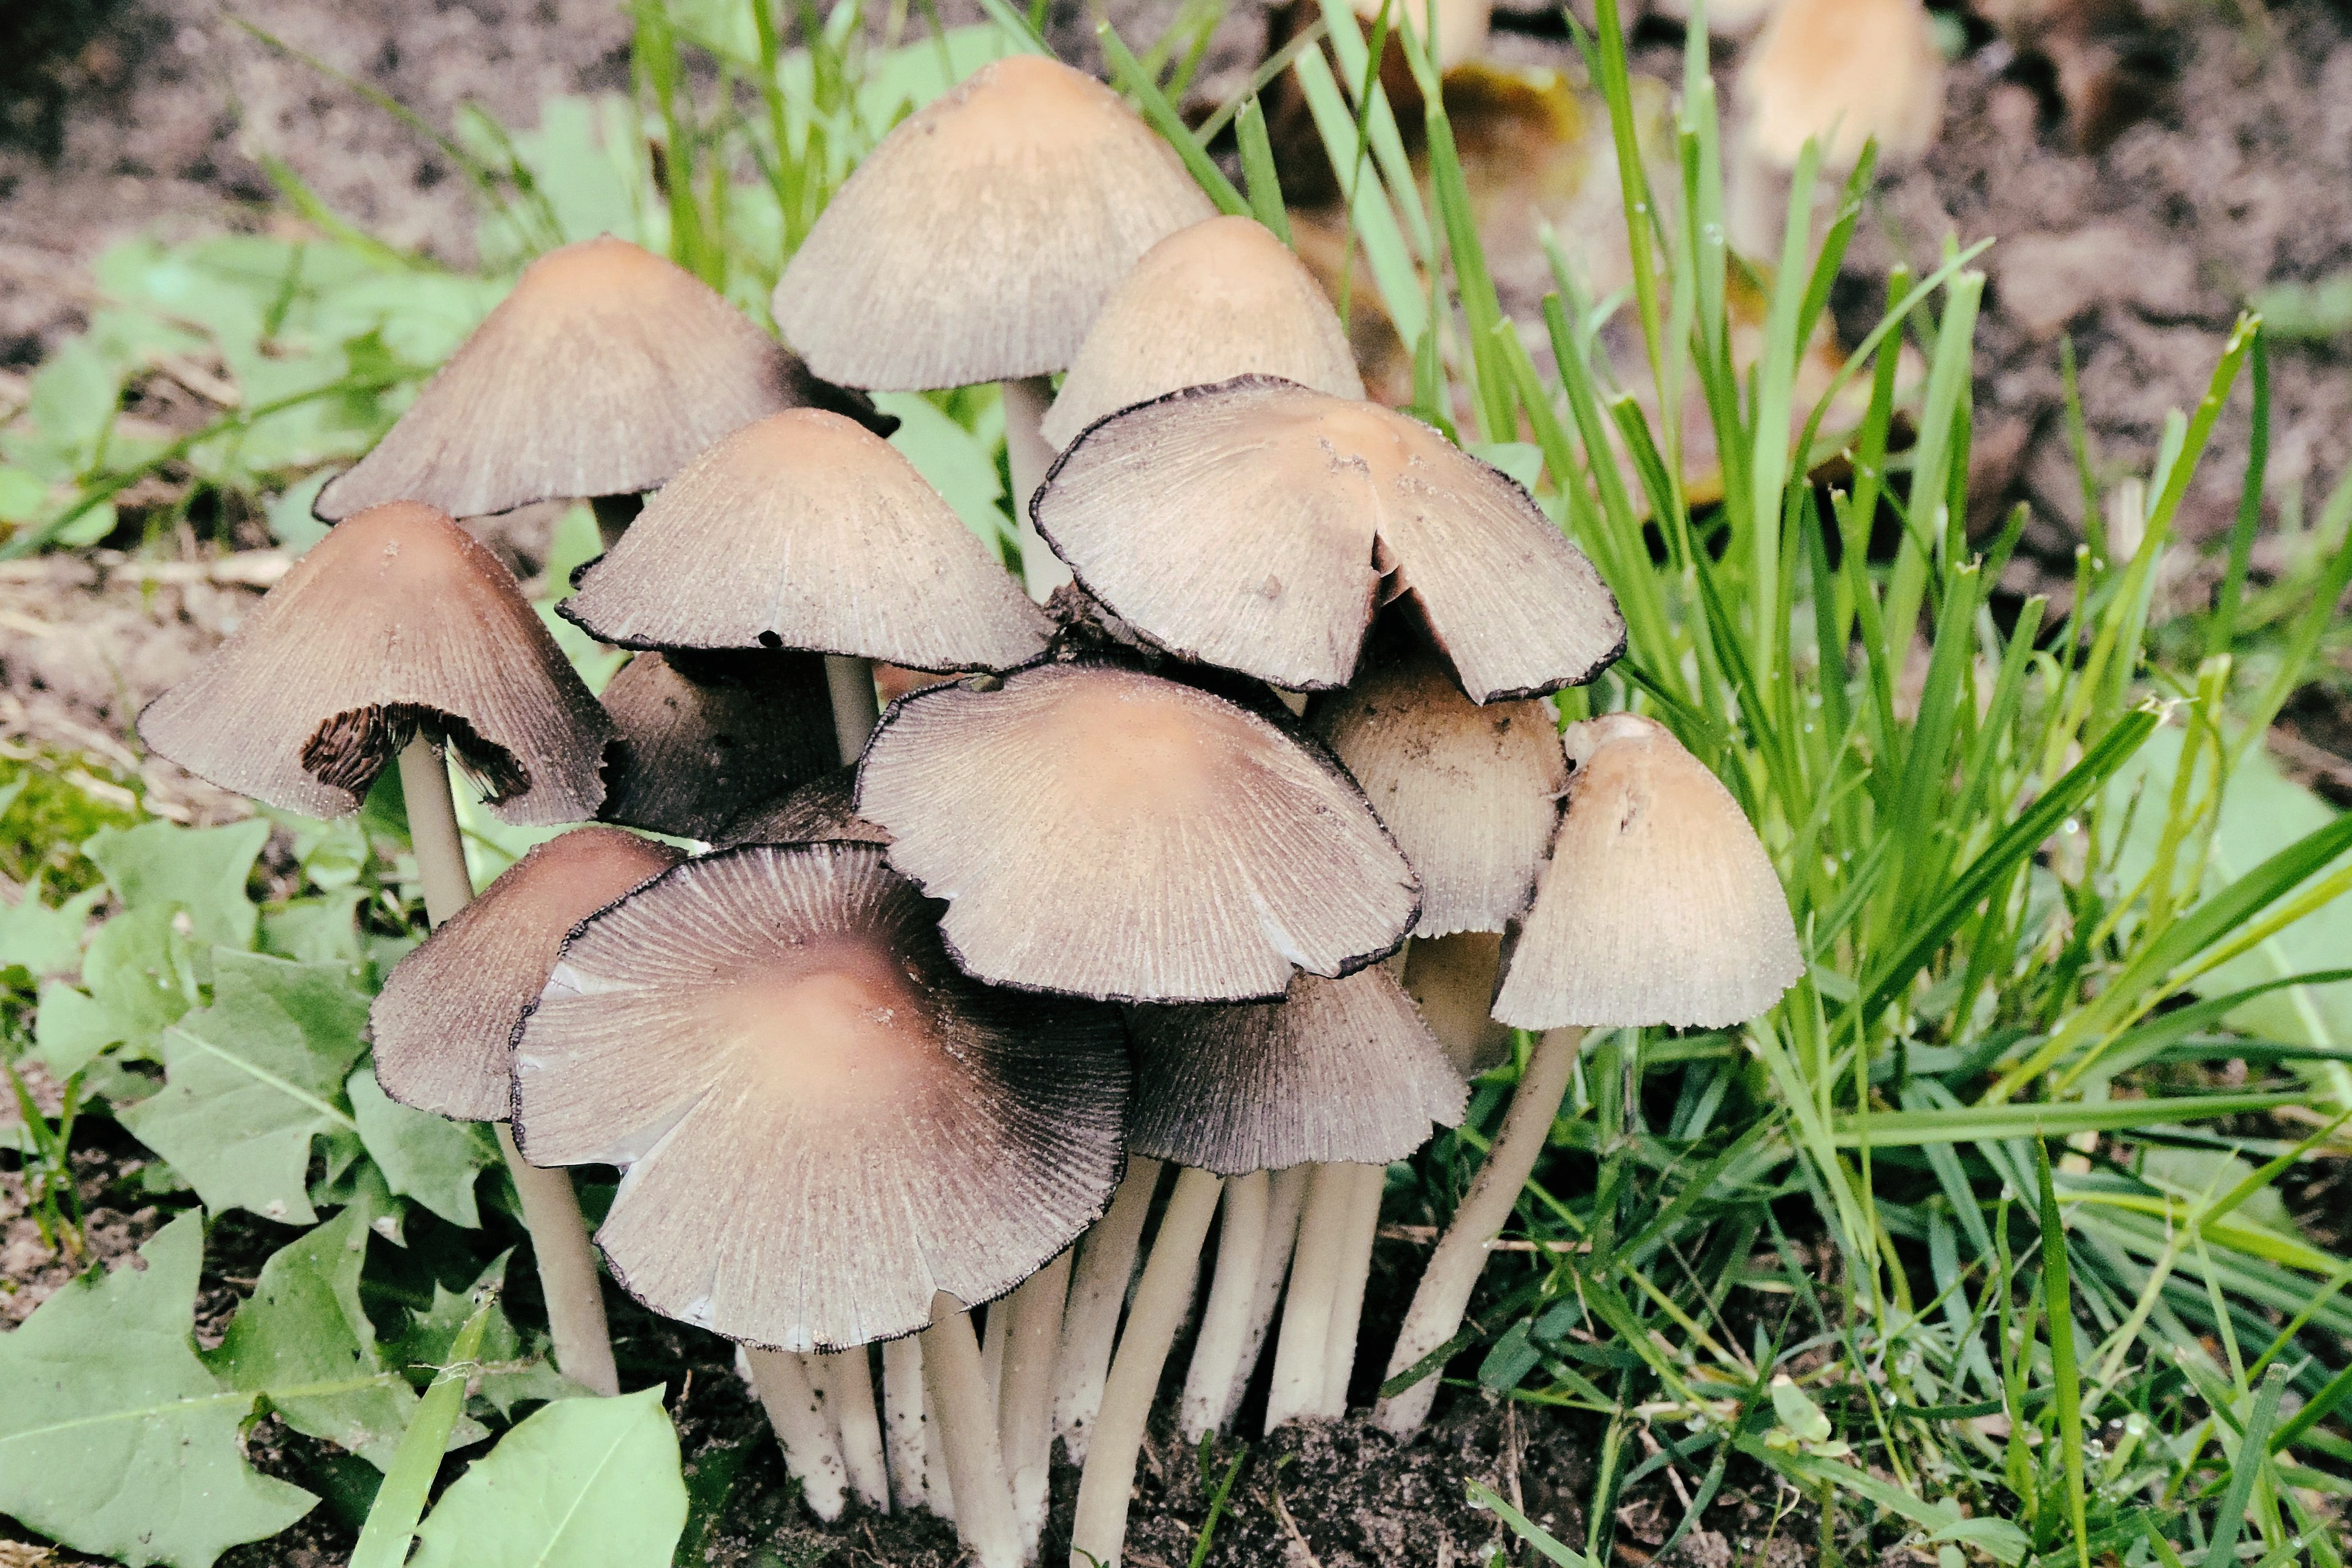
nature, forest, flower, botany, mushroom, flora, fauna, forest floor, fungus, mushrooms, woodland, agaric, bolete, moist, agaricus, matsutake, oyster mushroom, edible mushroom, medicinal mushroom, agaricomycetes, agaricaceae, champignon mushroom, penny bun, pleurotus eryngii